Hounds (TV series)

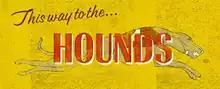

Hounds is a New Zealand television comedy series, written, produced and directed by The Down Low Concept.